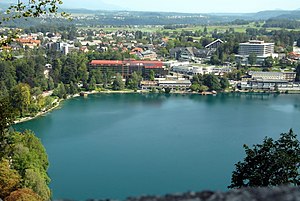
Bled
Bled ved Bledsøen
Bled er navnet på en by og kommune med 8.192indbyggere, i den nordvestlige del af Slovenien – få kilometer syd for den østrigske grænse og omkring 50 km nordvest for hovedstaden Ljubljana.